RAF West Ruislip

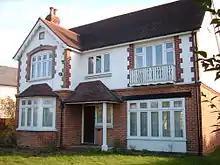
Fairlight House, built in 1914

The land upon which the site was developed was originally owned by Edward Hilliard. It was chosen in March 1915 by Wing Commander T. O. Lyons of the Air Ministry to house the Ordnance Aircraft Stores Depot from Farnborough, although a decision was made instead to establish the depot in Didcot, beside the existing buildings there. In 1917, the Ruislip site was revisited, and on 3 July was selected to house a depot for the Royal Flying Corps, under a military acquisition order. The close proximity to the Great Western and Metropolitan Railways made it ideal for the purpose.